Main Quad (Stanford University)

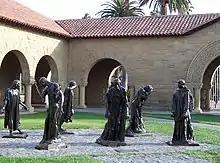
Rodin's "Burghers of Calais" in Memorial Court

Only a few of the other buildings have names. Building 200 is officially the Lane History Corner, named for Bill and Jean Lane in 1998.